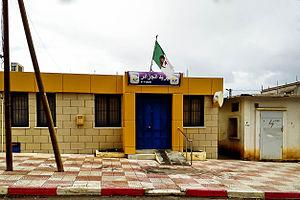
Bureau de Poste Sidi Madani, Chiffa, wilaya de Blida, Algerie مكتب بريد سيدي المدني بلدية شفة بولاية البليدة، الجزائر
Sidi Madani ou Hai Sidi Madani Chiffa est une agglomération secondaire de la commune de Chiffa, dans la wilaya de Blida, en Algérie. Située au sud de la commune, elle compte 6 282 habitants en 2004. Son code ONS est le 091103.
Algérie Poste est une entreprise algérienne. Elle est un établissement public à caractère industriel et commercial. Elle conduit d'une part une activité d'opérateur de courrier et d'autre part, une activité d'établissement financier.